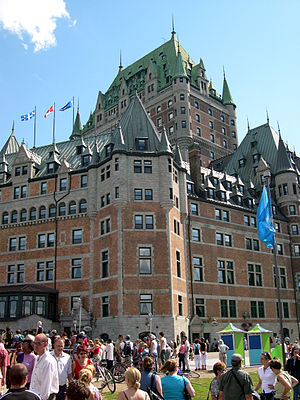
Québec (by) / Historie
Château Frontenac, Haute-Ville
Byen Québec, alternativt: Québec, er hovedstaden i den canadiske provins Québec. Den gamle bydel er den eneste by i Nordamerika nord for Mexico, hvis fæstningsværker stadig eksisterer, og byen er af UNESCO blevet erklæret World Heritage Site. Québec har i dag 528,595 indbyggere, Census Metropolitan Area har 717,600 indbyggere.